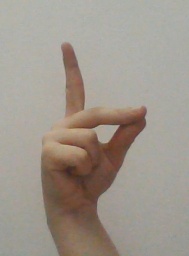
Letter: ta